Freak Alley

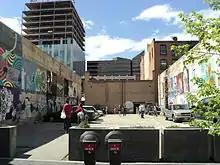
The Freak Alley parking lot, looking south from W. Bannock St.

Freak Alley is a venue for public art in the form of murals and graffiti located in and adjacent to a service alley in downtown Boise, Idaho. The largest outdoor gallery in the Northwest, and a Boise institution since 2002, it began with a painting of a single alley doorway and now extends from the alley itself to a gravel parking lot. Extant murals painted over and replaced by new murals (or incorporated into them) every two years; collectively it is the work of more than 200 artists. It has featured prominently in a survey of ten mid-sized American cities with thriving artistic communities in which Boise ranked second. The site, along with the back of the Union Block, received a $500,000 renovation in 2018 from the city.